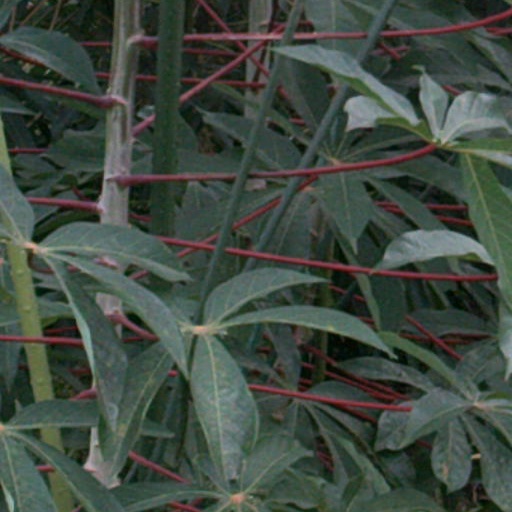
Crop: cassava